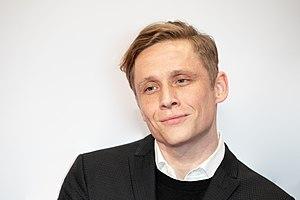
Matthias Schweighöfer [maˈtiːas ˈʃvaɪkˌhøːfɐ] est un acteur, chanteur, auteur-compositeur, producteur, réalisateur et scénariste allemand, né le 11 mars 1981 à Anklam, à l'époque en République démocratique allemande, et aujourd'hui dans le Land de Mecklembourg-Poméranie-Occidentale en Allemagne.